Chanterelle

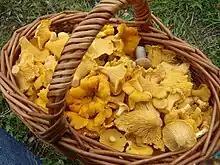
A basket of freshly cut chanterelles

The mushrooms are orange, yellow or white, meaty and funnel-shaped. On the lower surface, underneath the smooth cap, most species have rounded, forked folds that run almost all the way down the stipe, which tapers down seamlessly from the cap. Many species emit a fruity aroma, reminiscent of apricots, and often have a mildly peppery taste.